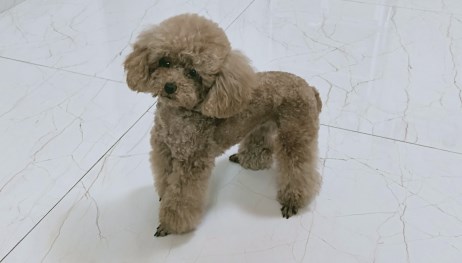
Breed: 7449-n000128-teddy